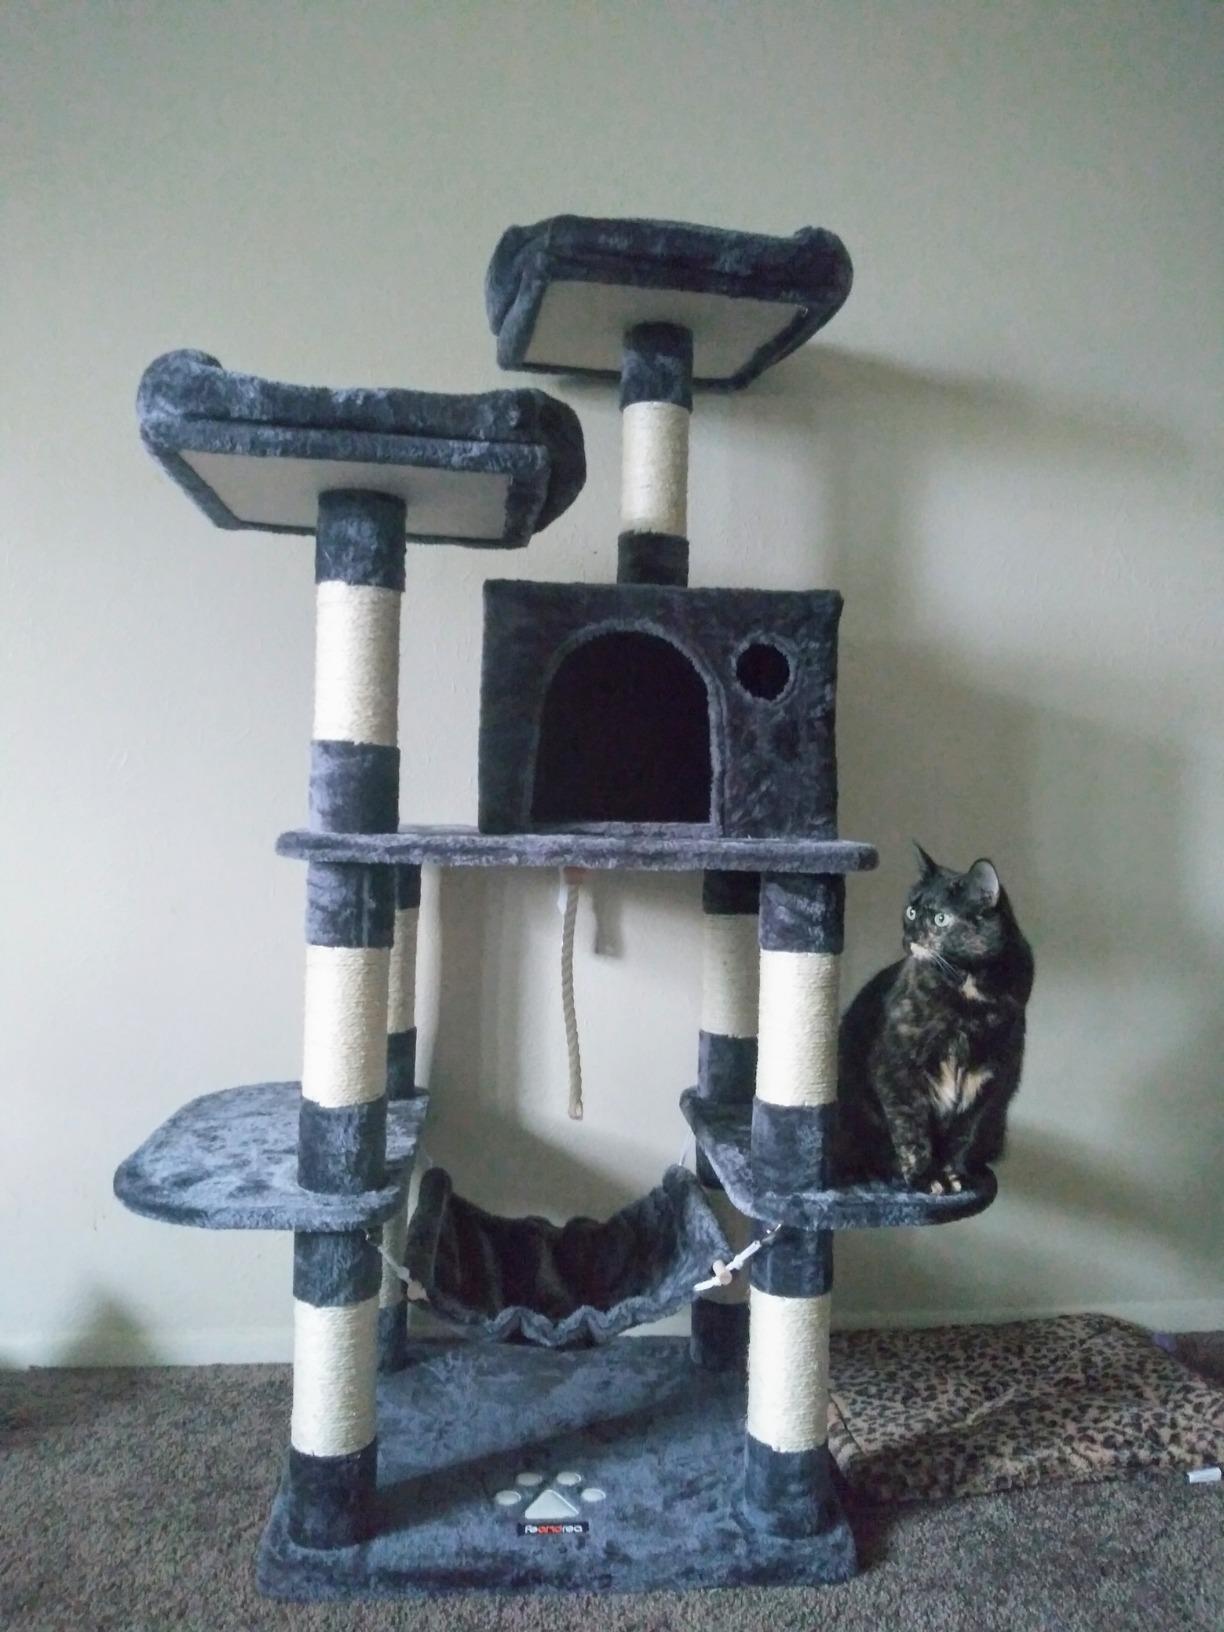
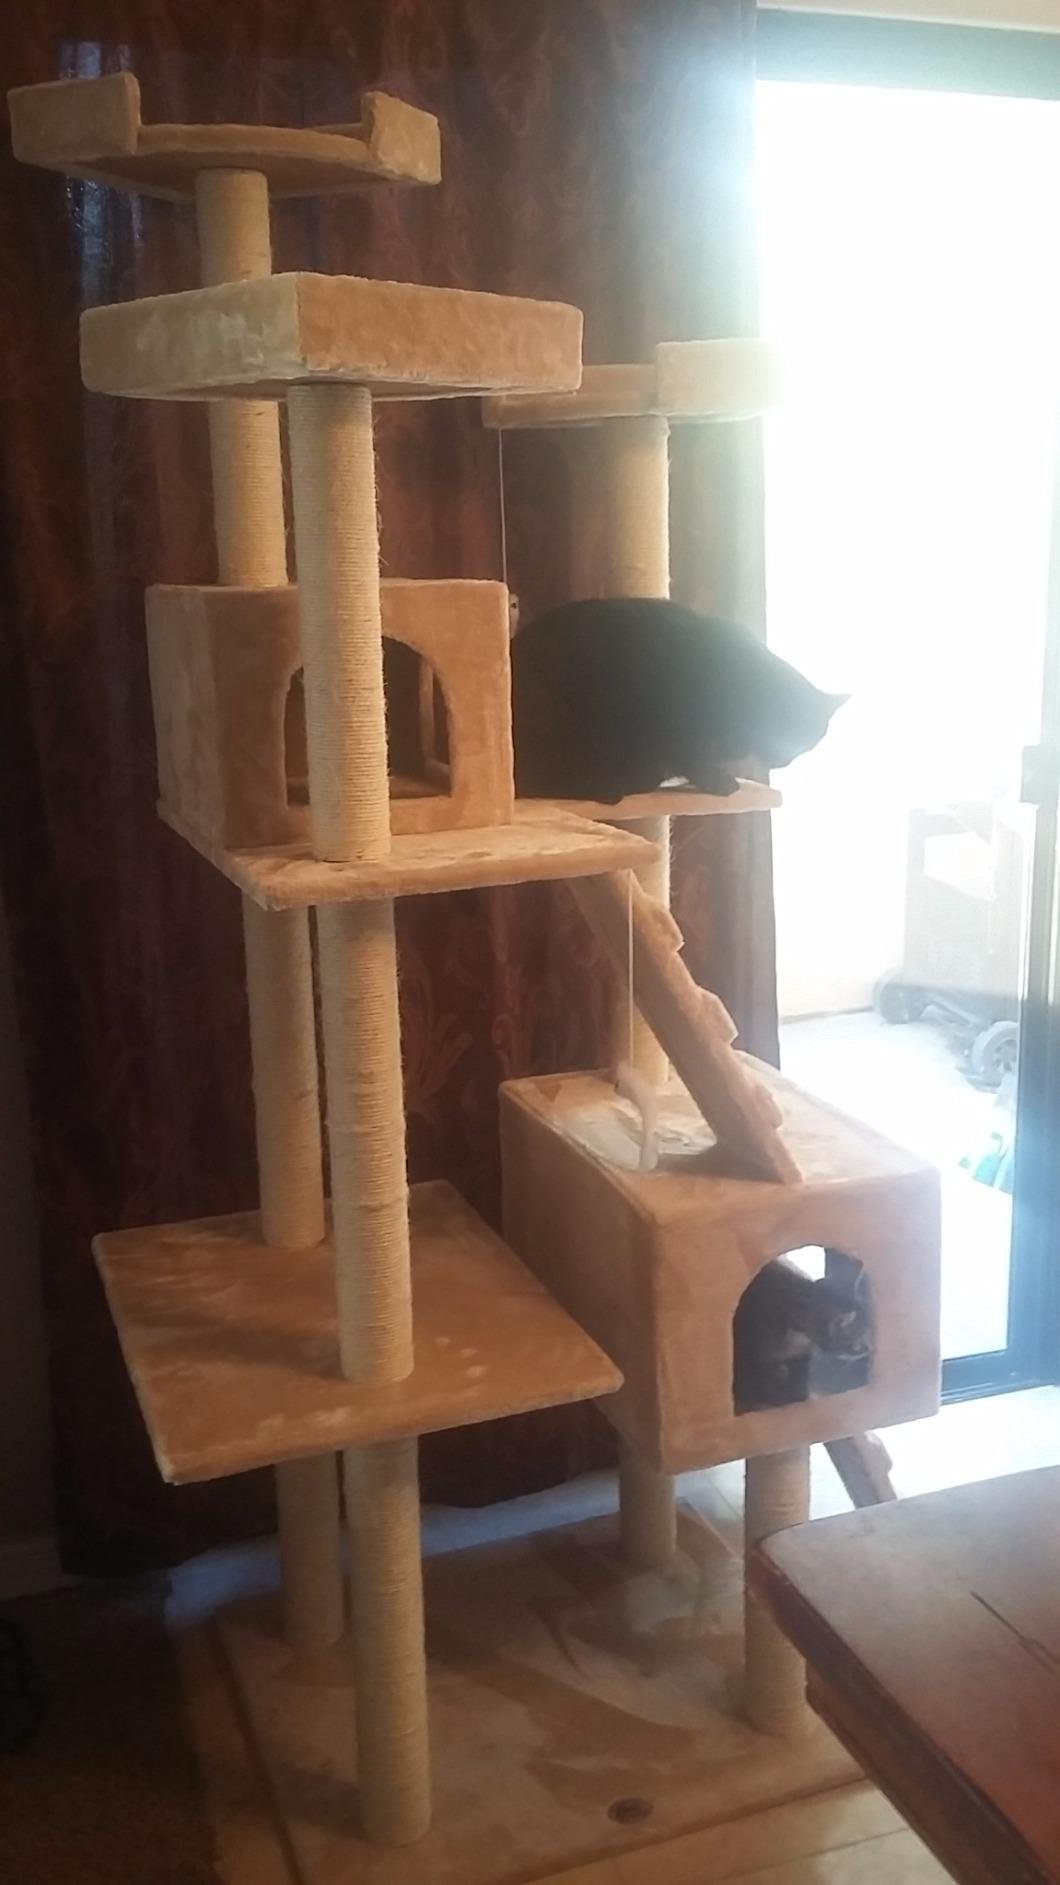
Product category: items_cat tree
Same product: no